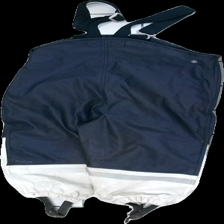
View: back
Type: Rain trousers
Category: Children
Brand: Didriksons
Colors: Blue, White
Material: 100% Polyester
Pattern: Logo print
Cut: Regular
Size: 92
Season: All
Stains: Major
Price range: <50
Recommended usage: Export